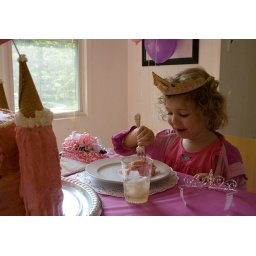
Sophia digging in to some castle cake